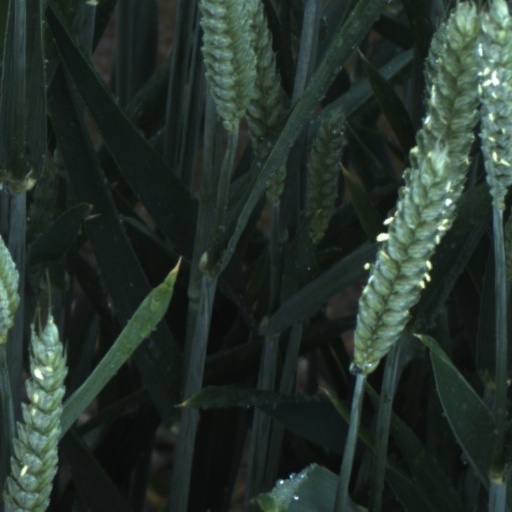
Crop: wheat